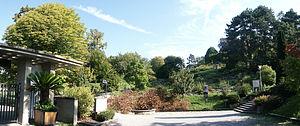
Les Musée et jardins botaniques cantonaux ont été créés en 1824 déjà. Italiano: I Musei e giardini botanici cantonali sono stati creati già nel 1824.
Cette liste présente les biens culturels d'importance nationale dans le canton de Vaud. Cette liste correspond à l'édition 2009 de l'Inventaire Suisse des biens culturels d'importance nationale pour le canton de Vaud. Il est trié par commune et inclus : 186 bâtiments séparés, 46 collections, 32 sites archéologiques et deux cas particuliers.
Montriond/Cour est un quartier de la ville de Lausanne, en Suisse.
Le musée et jardins botaniques cantonaux est un ensemble du canton de Vaud, en Suisse, qui comprend le musée et le jardin botanique de Lausanne, ainsi que le jardin alpin la Thomasia, près de la ville de Bex.